Roman Catholic Diocese of Palencia

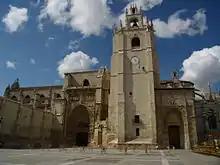
Palencia Cathedral

The Diocese of Palencia is a Latin diocese of the Catholic Church located in the city of Palencia in the ecclesiastical province of Burgos, Spain.